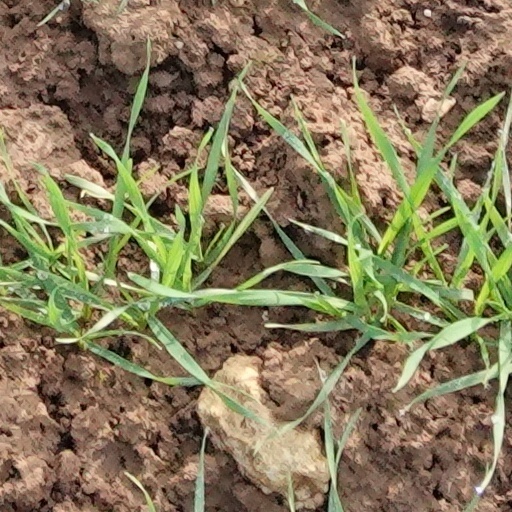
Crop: wheat